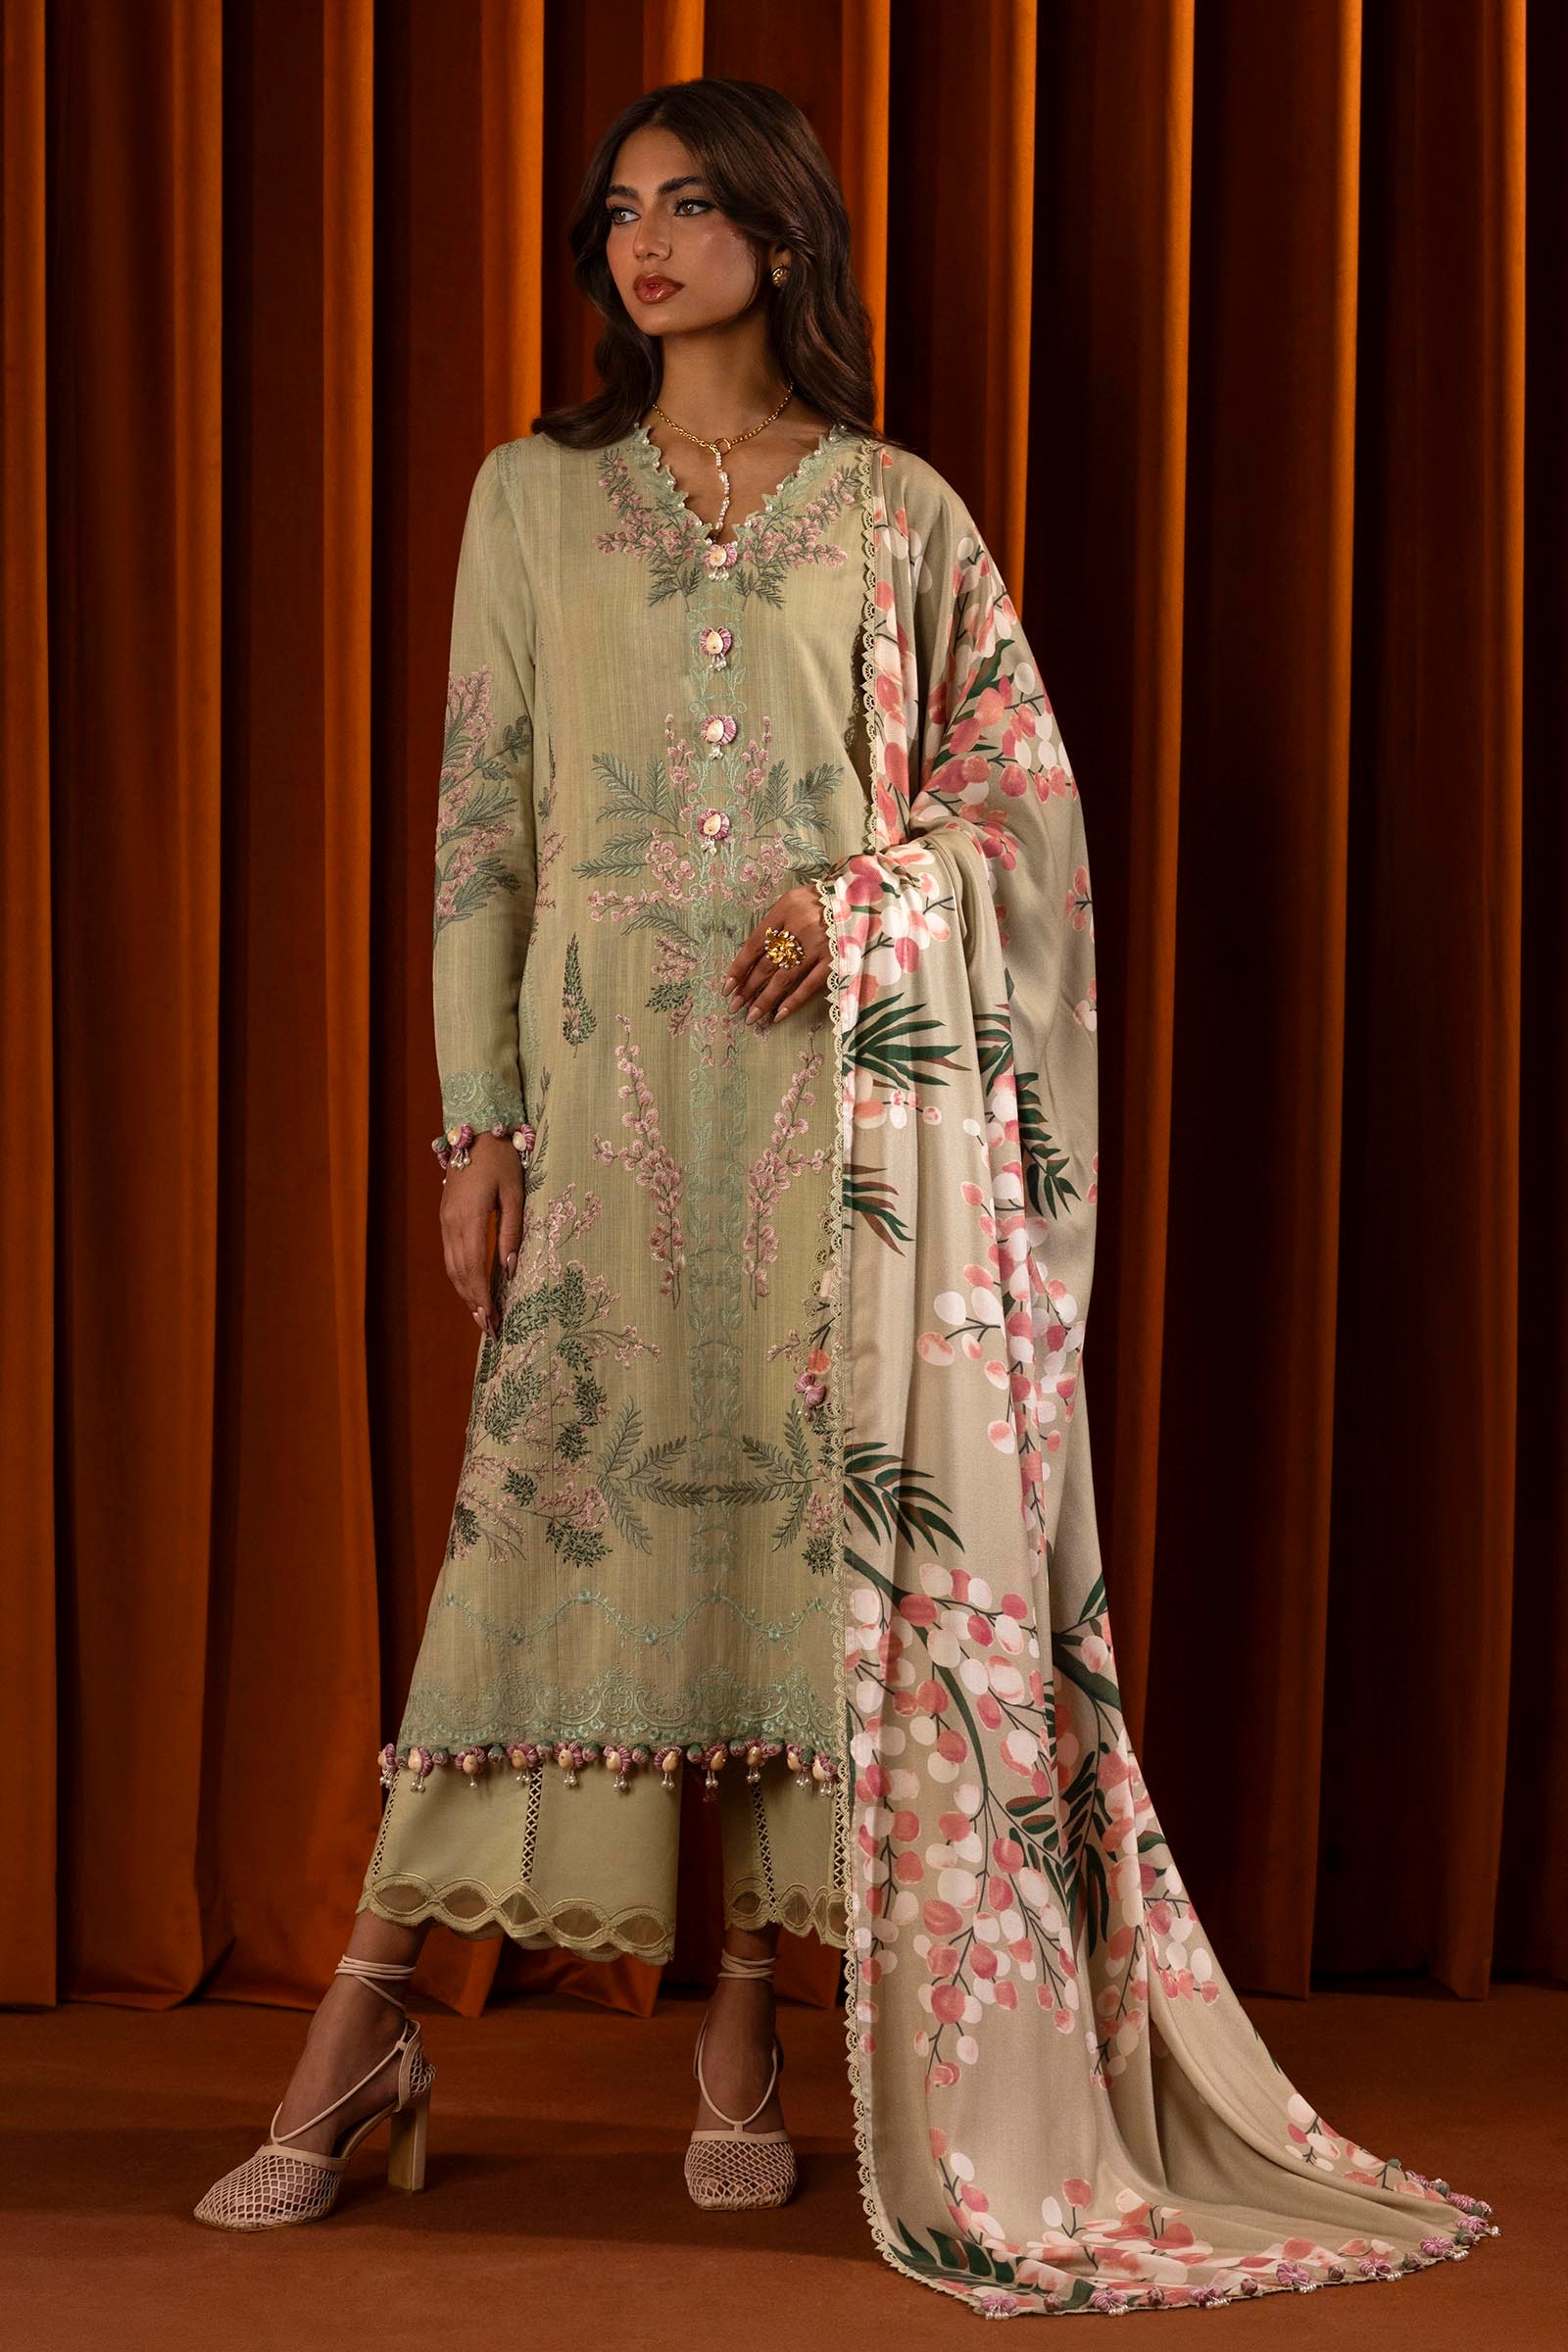
green multi kashif embroidered chiff